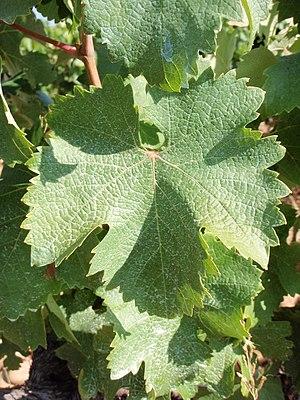
Une feuille de Counoise (cépage)
La counoise est un cépage noir utilisé dans le sud de la France, parfois confondu avec l'aubun.